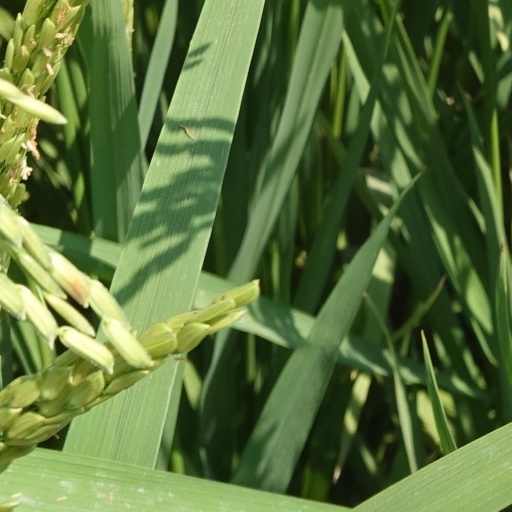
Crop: rice